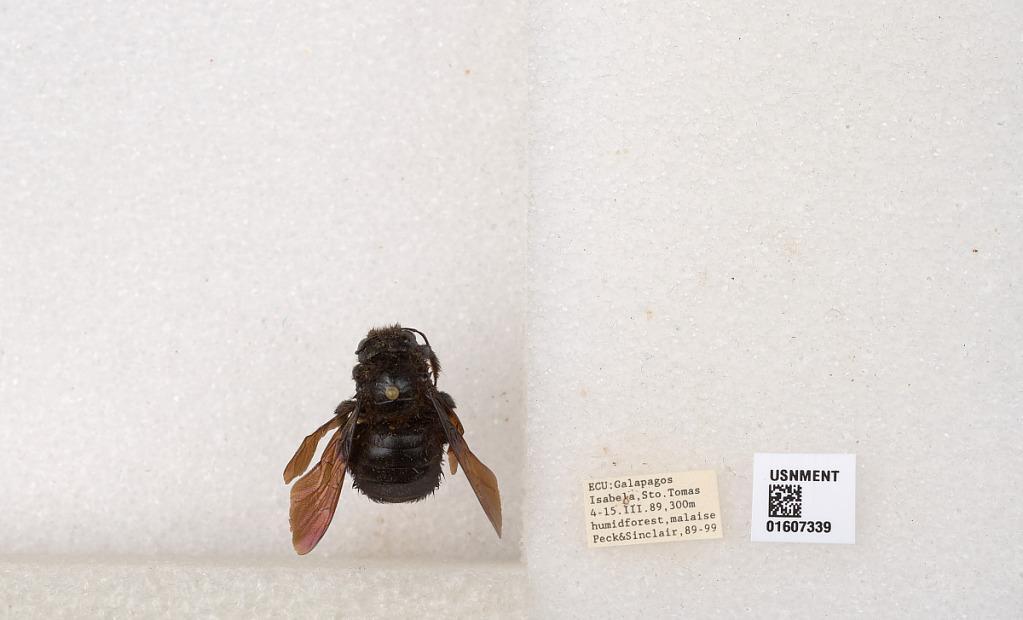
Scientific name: Xylocopa (Neoxylocopa) darwini Cockerell
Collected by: Peck & Sinclair
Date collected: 1989-3-4
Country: Ecuador
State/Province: Galapagos
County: Isabela
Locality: Isabela, Sto. Tomas
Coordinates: -0.955426, -90.9623